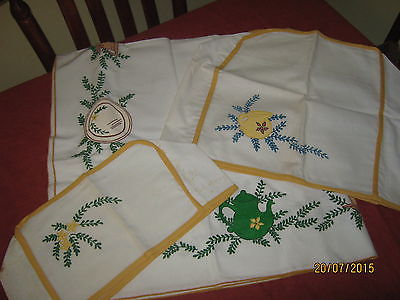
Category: toaster